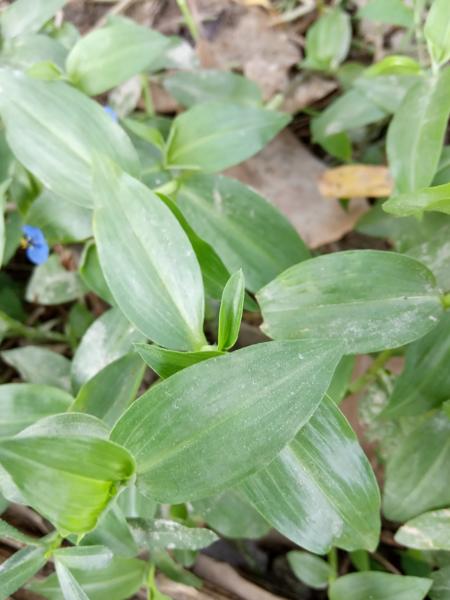
Weed species: Commelina benghalensis